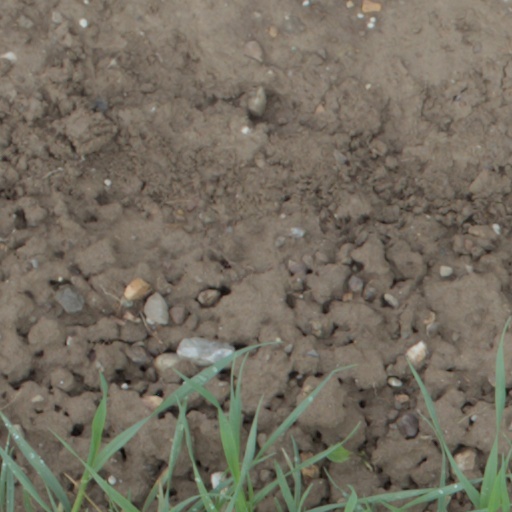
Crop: wheat